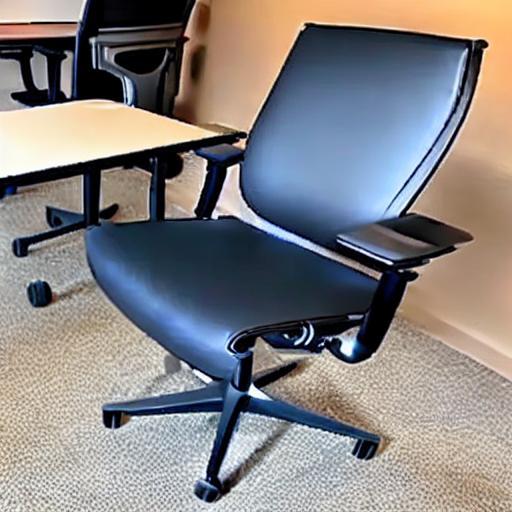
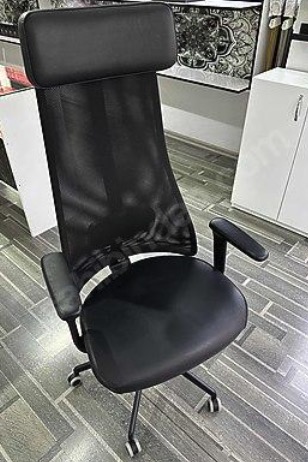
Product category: items_chair
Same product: no